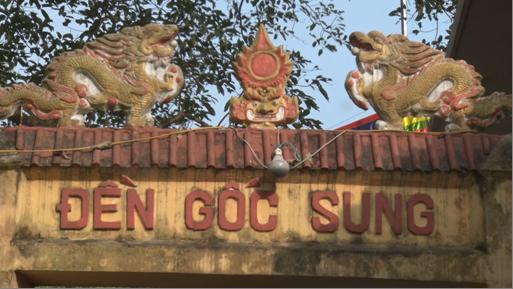
có hai hình con rồng xuất hiện ở trên mái nhà